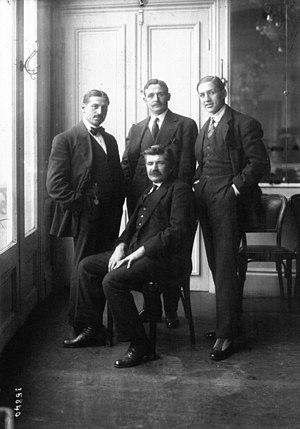
Groupe de trois champions
François Faber, né le 26 janvier 1887 à Aulnay-sur-Iton dans l'Eure et mort tué à l'ennemi le 9 mai 1915 à Carency ou à Mont-Saint-Éloi selon les sources, dans le Pas-de-Calais, est un coureur cycliste de nationalité luxembourgeoise. Il compte à son palmarès un Tour de France, un Tour de Lombardie, un Paris-Roubaix, deux Paris-Tours, un Bordeaux-Paris et un Paris-Bruxelles. Sa réussite sportive est indissociable de la figure d'Alphonse Baugé qui fut son directeur sportif au sein de plusieurs équipes. Durant la seconde partie de sa carrière, une certaine rivalité sportive a opposé Faber à Octave Lapize.
Jean Bouin, né Alexandre François Étienne Jean Bouin le 21 décembre 1888 à Marseille et mort pour la France le 29 septembre 1914 à Xivray dans la Meuse, est un athlète français spécialiste de la course de fond. Outre une médaille d'argent aux Jeux olympiques d'été de 1912 sur 5 000 mètres, il a gagné trois fois de suite le Cross des nations, considéré alors comme le championnat du monde de la discipline. Il a également été le détenteur de sept records du monde sur différentes distances et durées. De nombreuses enceintes sportives portent son nom en France.